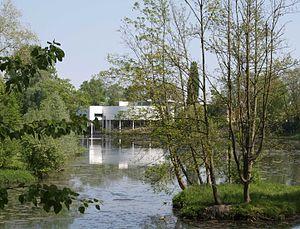
Vue de l'arrière de l'Historial de la Grande Guerre sur l'étang du CAM
L'Historial de la Grande Guerre est situé à Péronne, dans le département de la Somme. C’est à la fois un musée d'histoire de la Première Guerre mondiale, un centre international de recherches et un centre de documentation. C'est un Musée de France.
L'historiographie de la Première Guerre mondiale propose une analyse de la manière dont la Grande Guerre a été perçue et étudiée par les historiens. Elle entend montrer l'évolution de leur approche de ce sujet en la replaçant dans le contexte politique, social, culturel, technologique et institutionnel au sein duquel l'histoire de la Première Guerre mondiale se déploie.
Le circuit du Souvenir est constitué d'un ensemble de lieux de mémoire de la Grande Guerre situé entre Péronne et Albert et ses environs, dans le département de la Somme. Long de 92 km, il relie les principaux sites des combats de la bataille de la Somme de 1916 et certains sites de la bataille du Kaiser et de l'offensive des Cent-Jours de 1918.